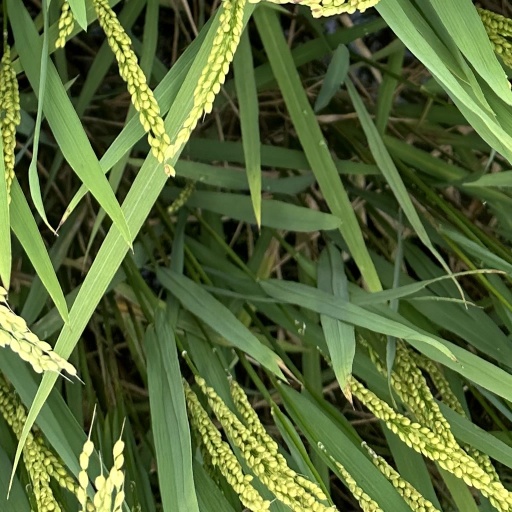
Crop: rice